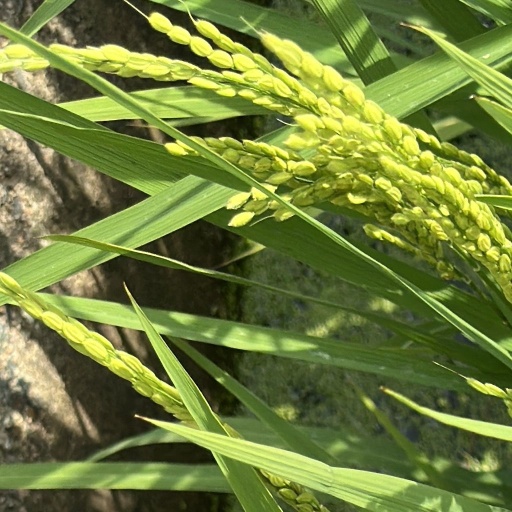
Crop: rice